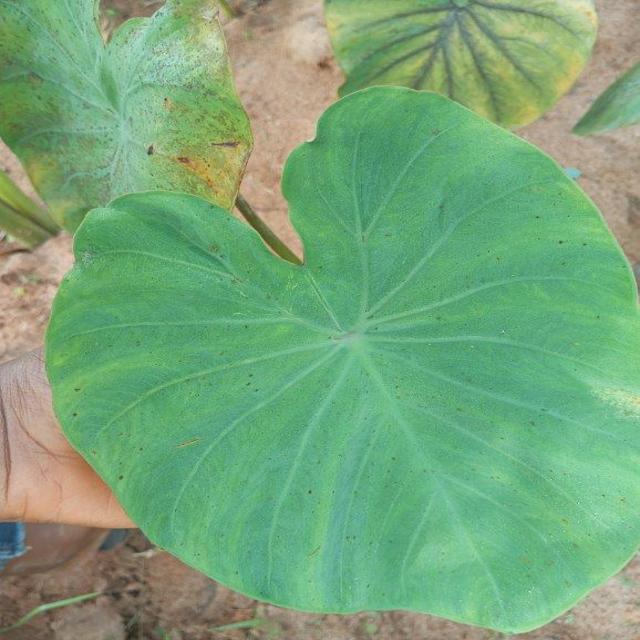
Label: Healthy